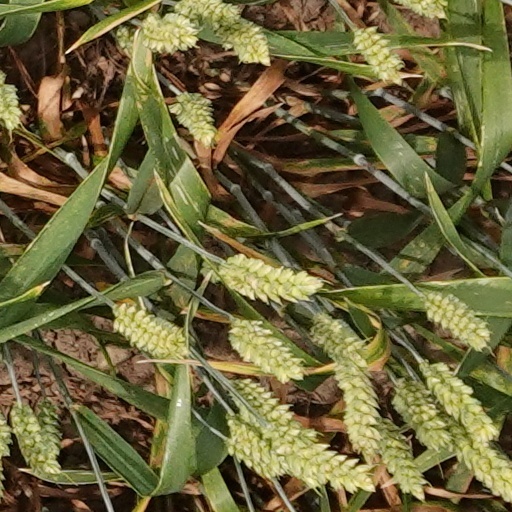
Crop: wheat